Rádio e Televisão de Portugal

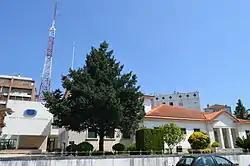
RTP branch at Coimbra.

The Emissora Nacional de Radiodifusão, usually referred to by its abbreviated designation Emissora Nacional (EN), was established on 4 August 1935 as the public national radio broadcaster, inheriting the previous broadcasting operations of the Portuguese postal service (CTT). Five years later, EN became independent of the CTT.